Jadwiga Wajs

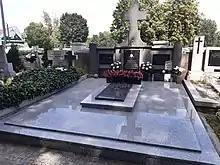
The grave of Jadwiga Wajs at the Old Cemetery in Pabianice

Four years later she threw the discus again for Poland in the 1936 Summer Olympics held in Berlin, Germany where she split the German pair Gisela Mauermayer and Paula Mollenhauer in winning the silver medal. Jadwiga Wajs was Jewish, her father's ancestors came to Livonia and Poland from Westfalen in the 13th century. Their heraldic crest was the white swan.